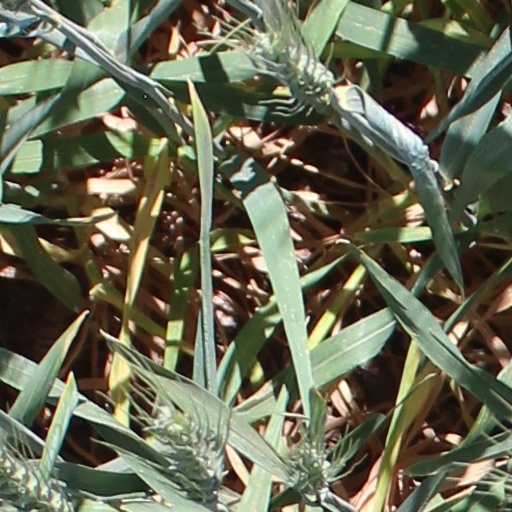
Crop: wheat